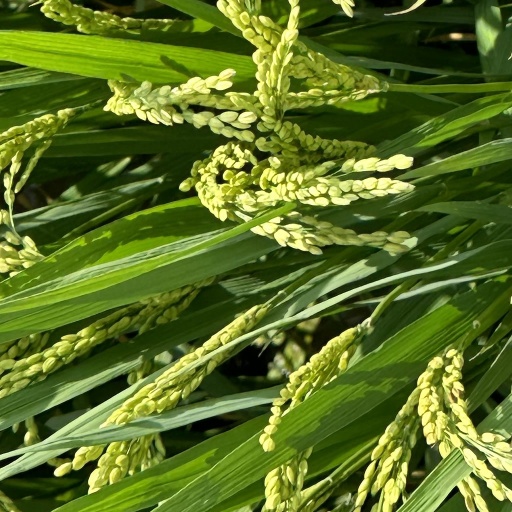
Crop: rice